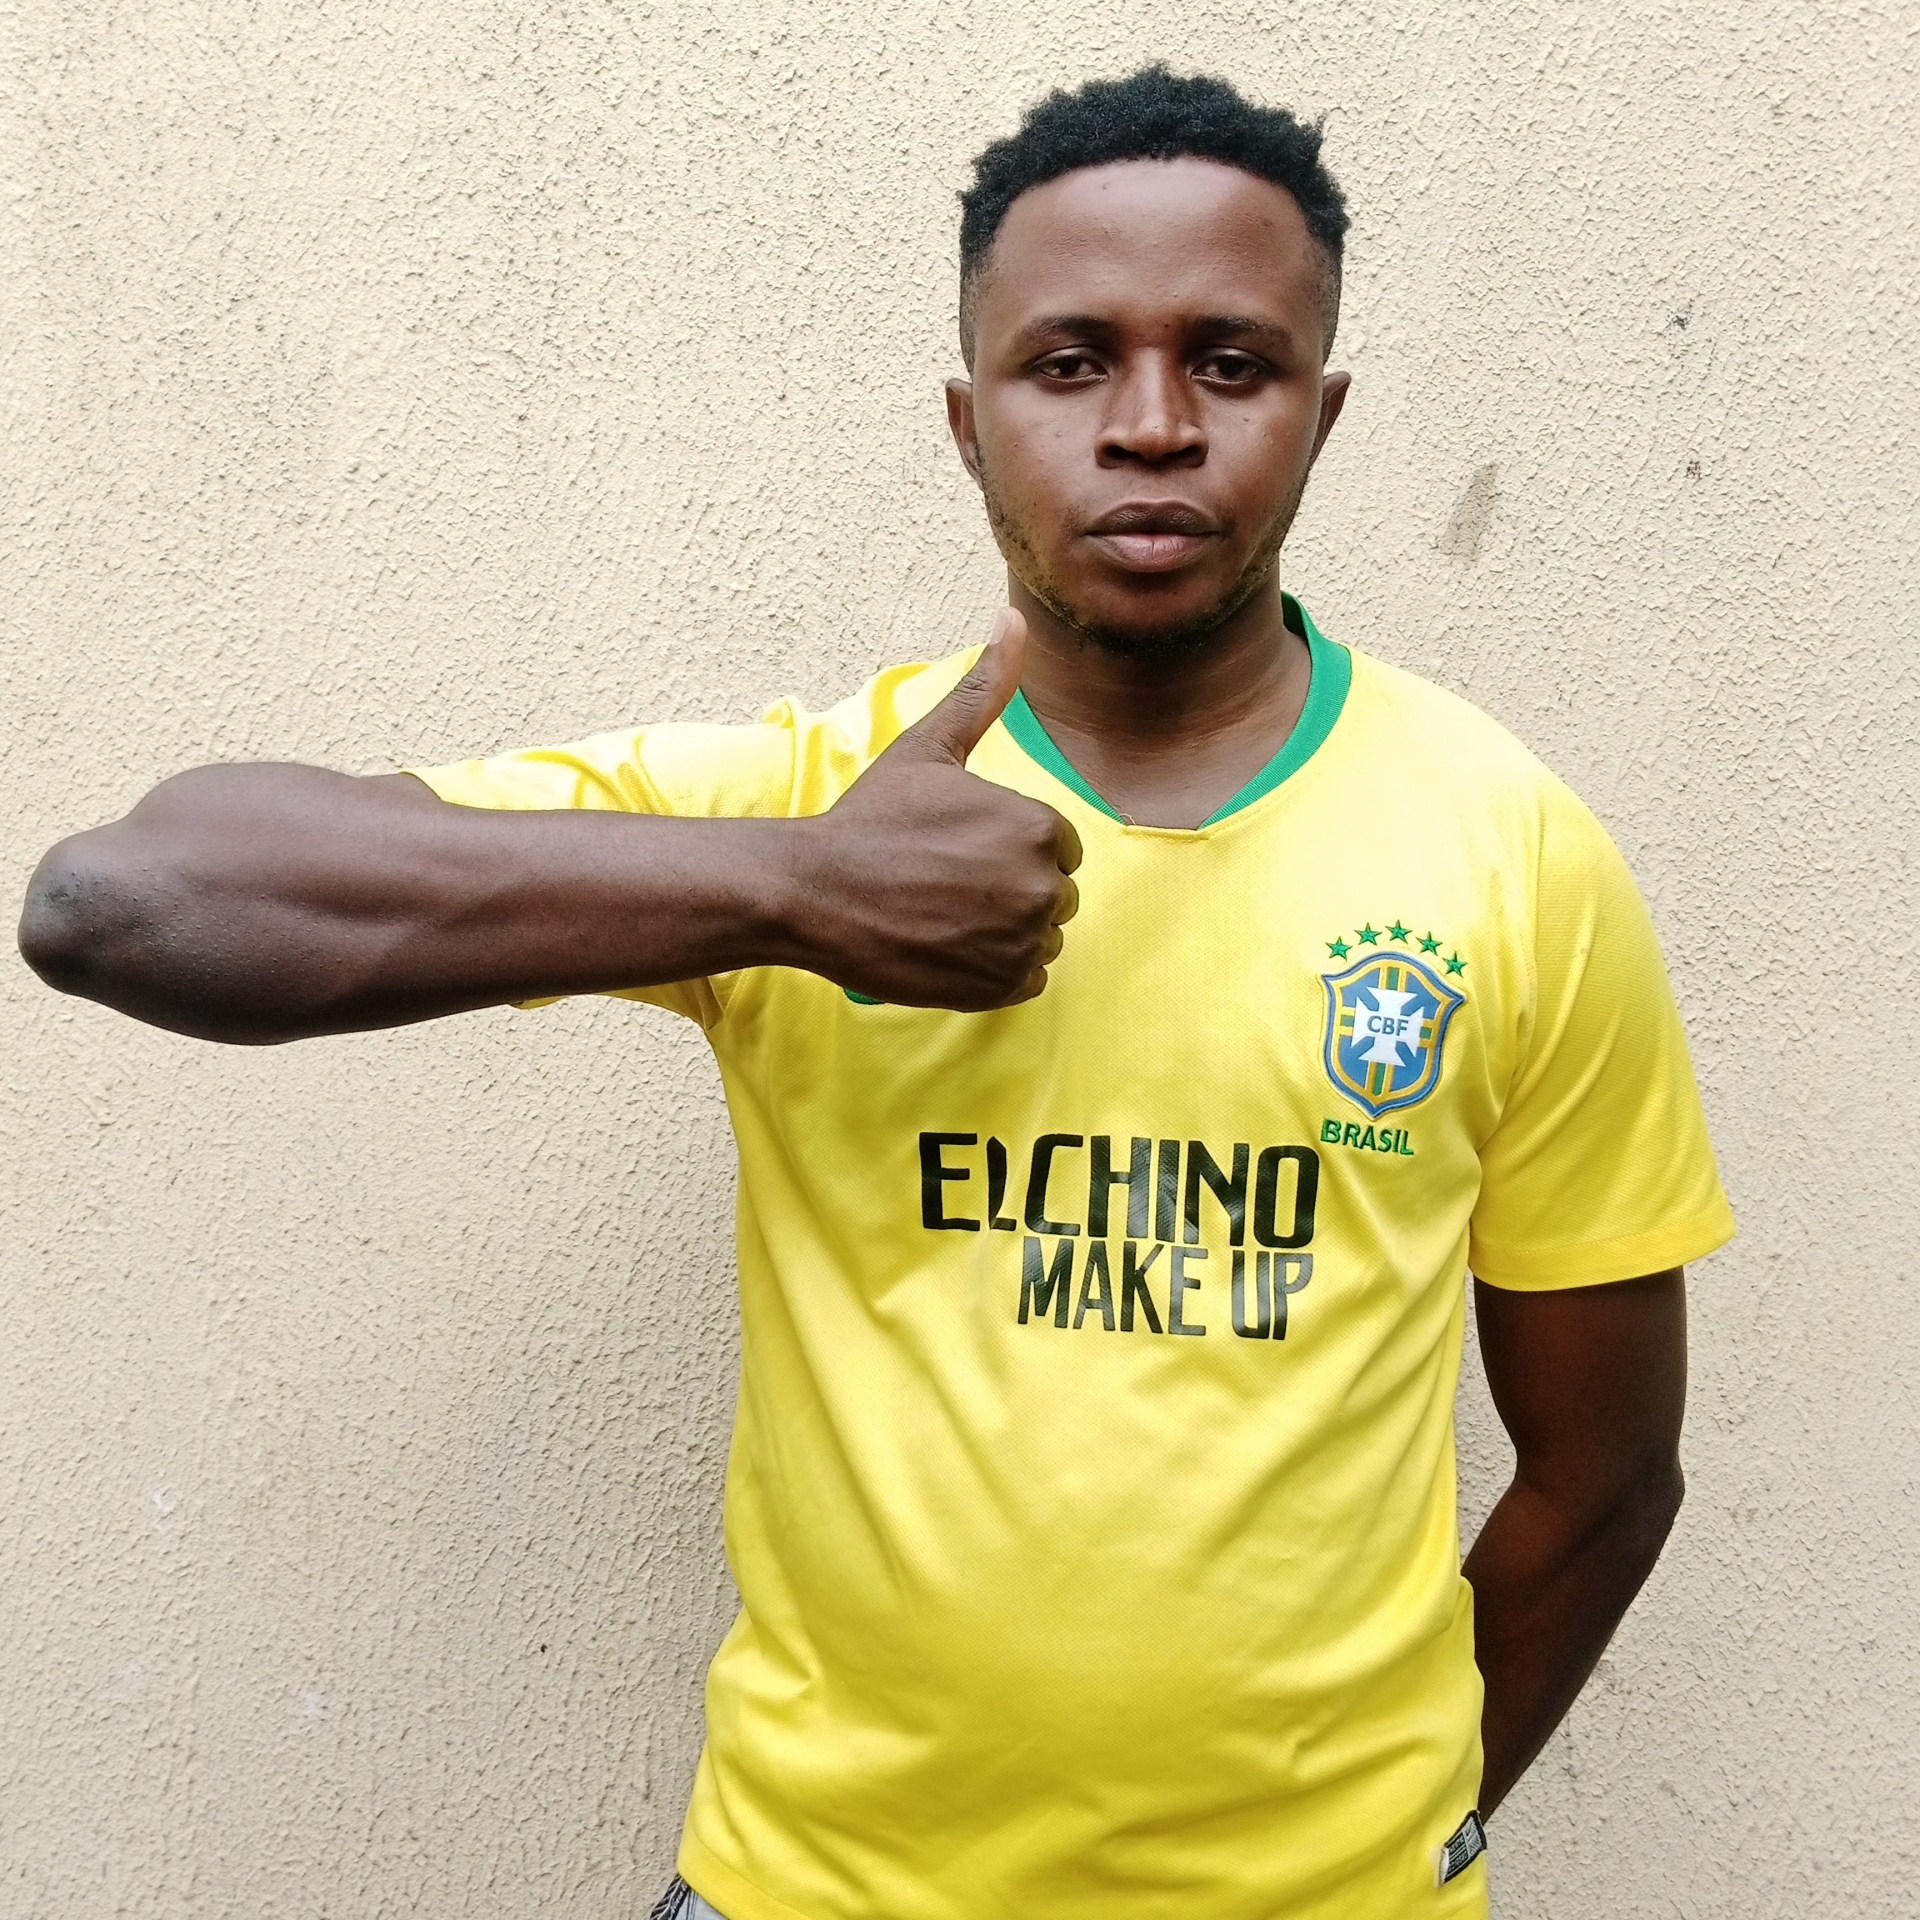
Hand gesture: like